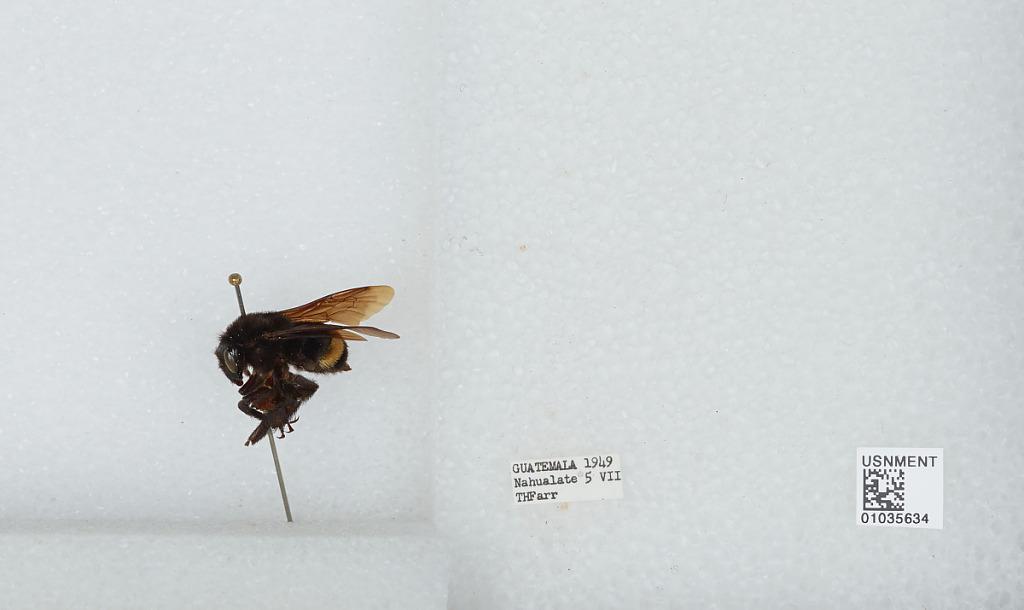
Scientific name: Bombus (Pyrobombus) mixtus Cresson
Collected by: T. Farr
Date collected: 1949-7-5
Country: Guatemala
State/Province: Suchitepeque
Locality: Nahualate